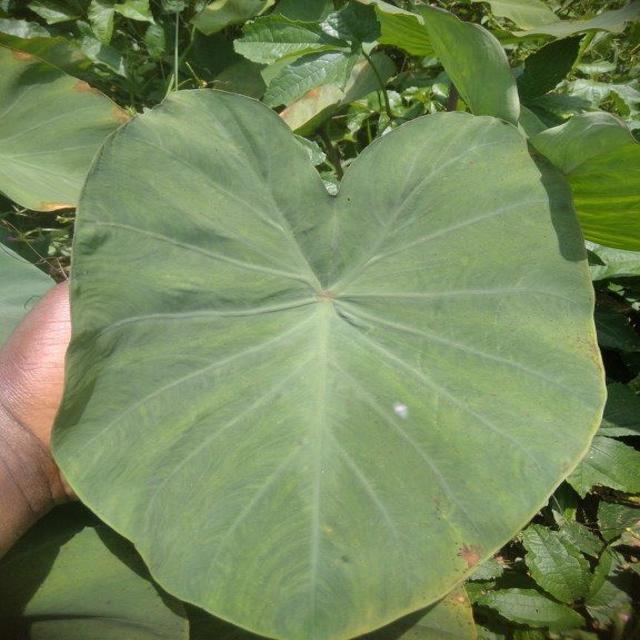
Label: Early_Blight